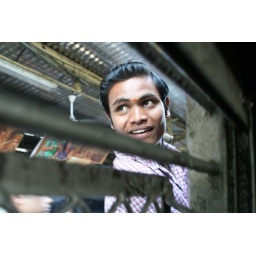
commuting by suburban train in Mumbai - often outside the coach